Vallbona Abbey

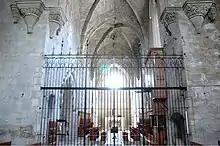
Nave and choir

In the southern aisle is the tomb of Ferrer Alamany de Toralla, who died in 1360, and his wife Beatriz de Guimerà, featuring the figures of the husband on the lid dressed as a gentleman with heraldry and of the wife on one side dressed in the Cistercian habit. At the bottom of the wall there is a representation of two angels carrying the souls of the dead to heaven.